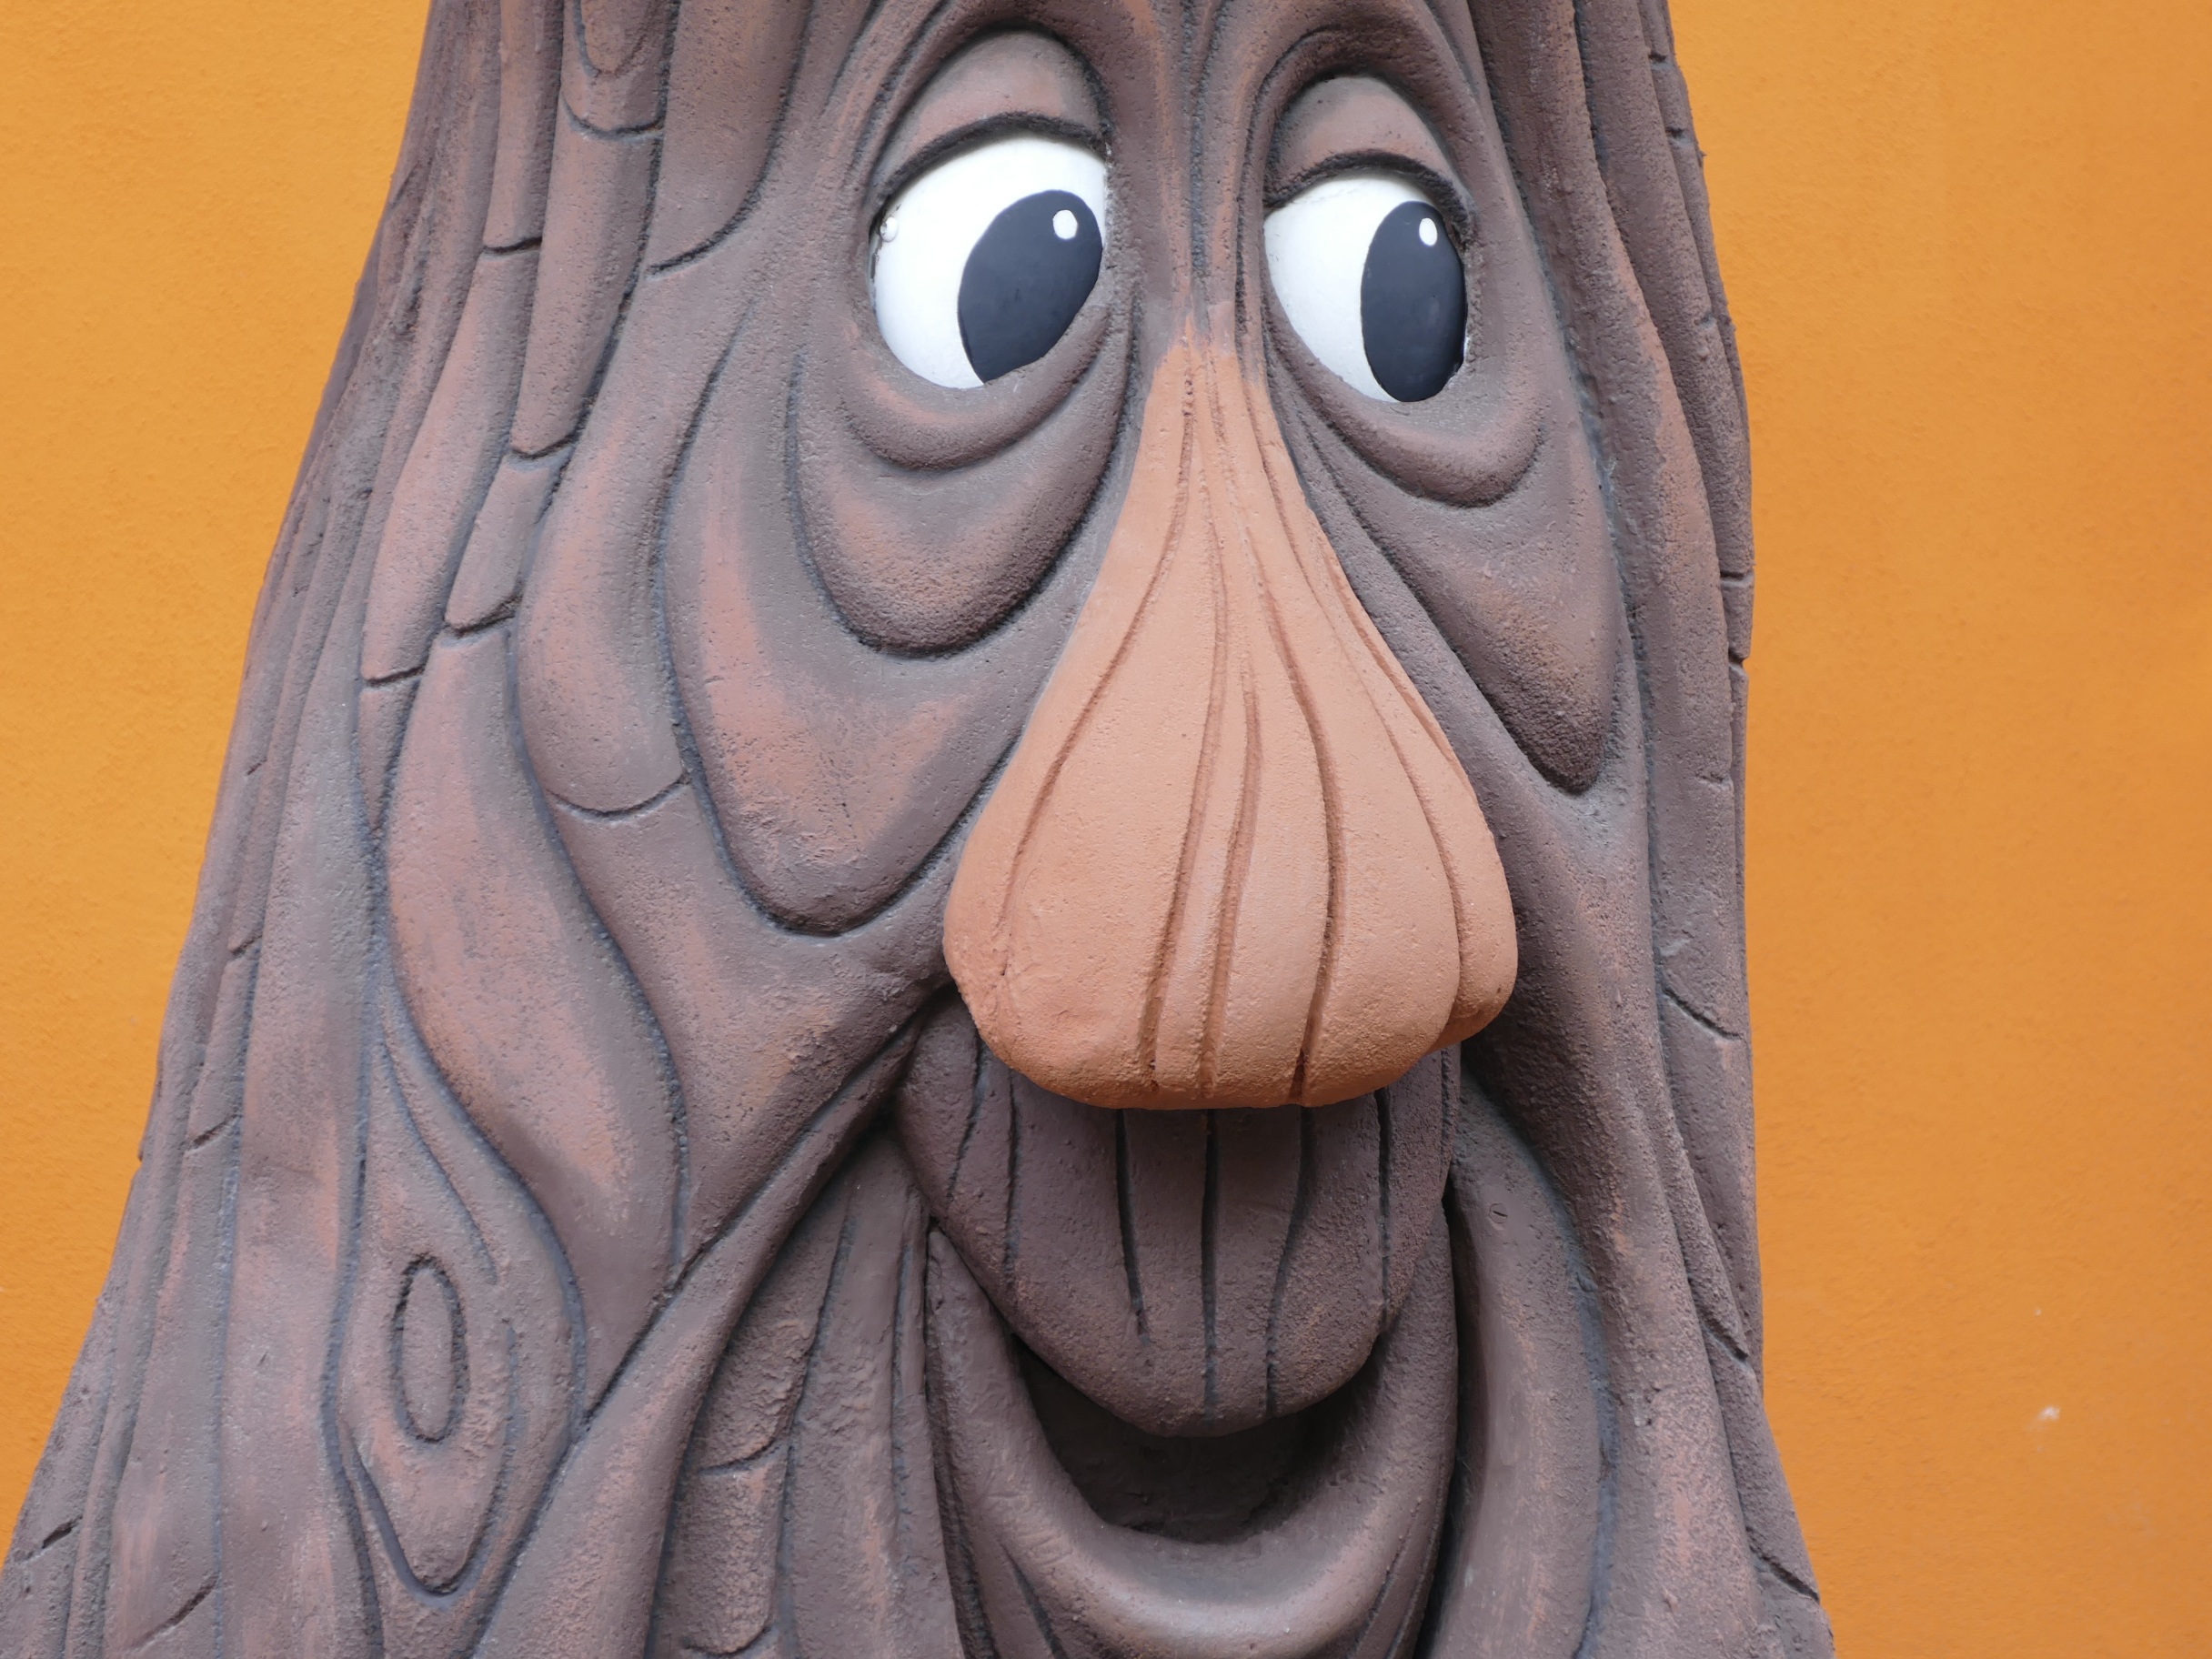
wood, statue, painting, face, sculpture, art, drawing, temple, head, caricature, carving, holzfigur